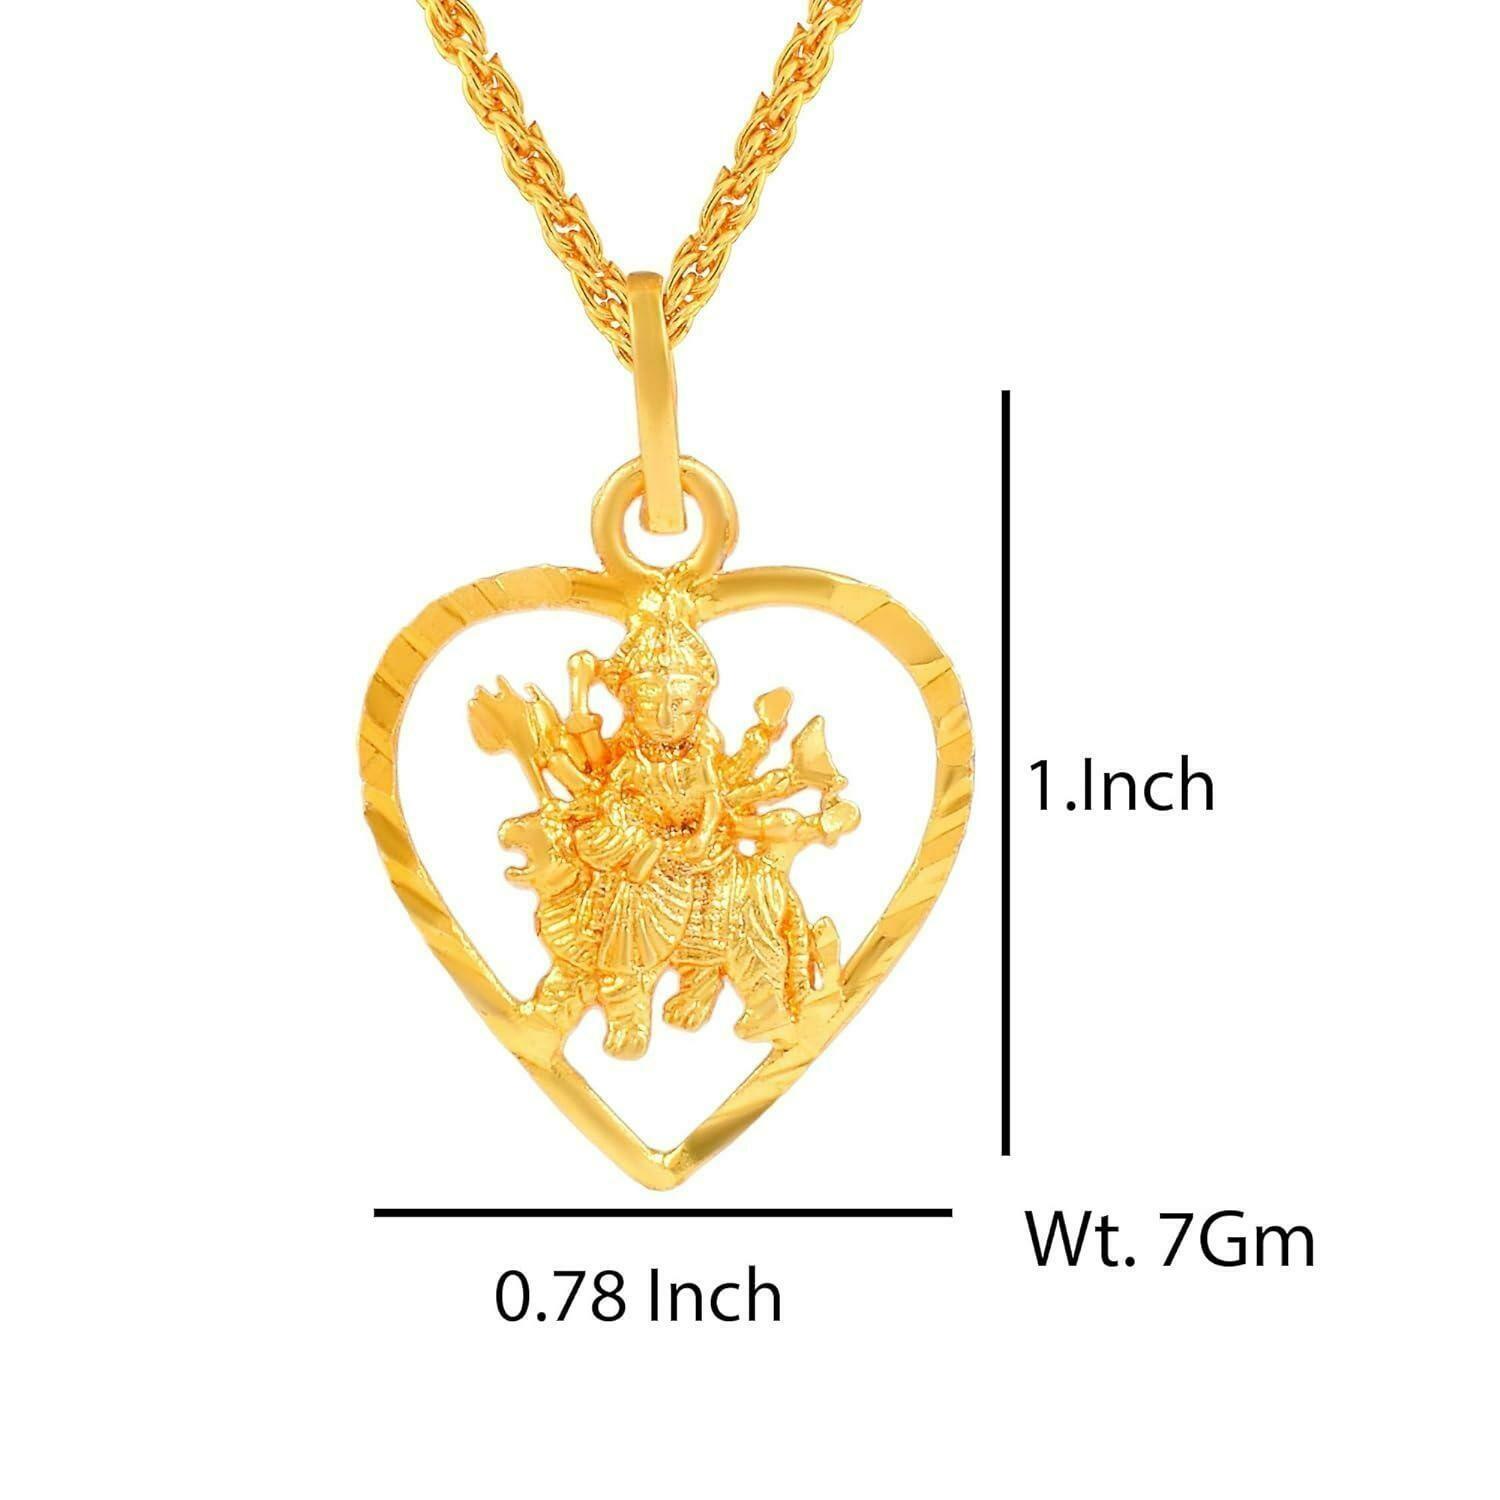
Morir Unisex Adult Gold Necklace With Rope Chain
Type: Necklaces & Pendants
Brand: MORIR
Price: Rs. 349
 Gold plated brass sherawali ambe maa devi durga pendant locket chain necklace for men women. durga, in hinduism, a principal form of the goddess, also known as devi and shakti. the ultimate spiritual pendant, this durga in heartshape pendant has a rich look and is attractive, stylish and elegant piece of jewellery. the image of durga instills power and belief.
Features: Gold Plated Brass Sherawali Ambe Maa Devi Durga Pendant Locket Chain Necklace For Men Women,Dimensions : Length: (1 Inches) , Width: ( 0.78 Inches) , Height: 22 Inches (55.88 Cm). Material: Brass With Golden Finish.,Made From Quality Brass And Handmade In India.,Durga Image In Heart Design, A Stylish Spiritual Jewellery. Ideal For Men, Women, Boys, Girls & Kids.,It Can Match With Any Of Your Outfit Be It Kurta Leggings, Tops Jeans, Tshirt, Shirt, Office Or Casual Wear.